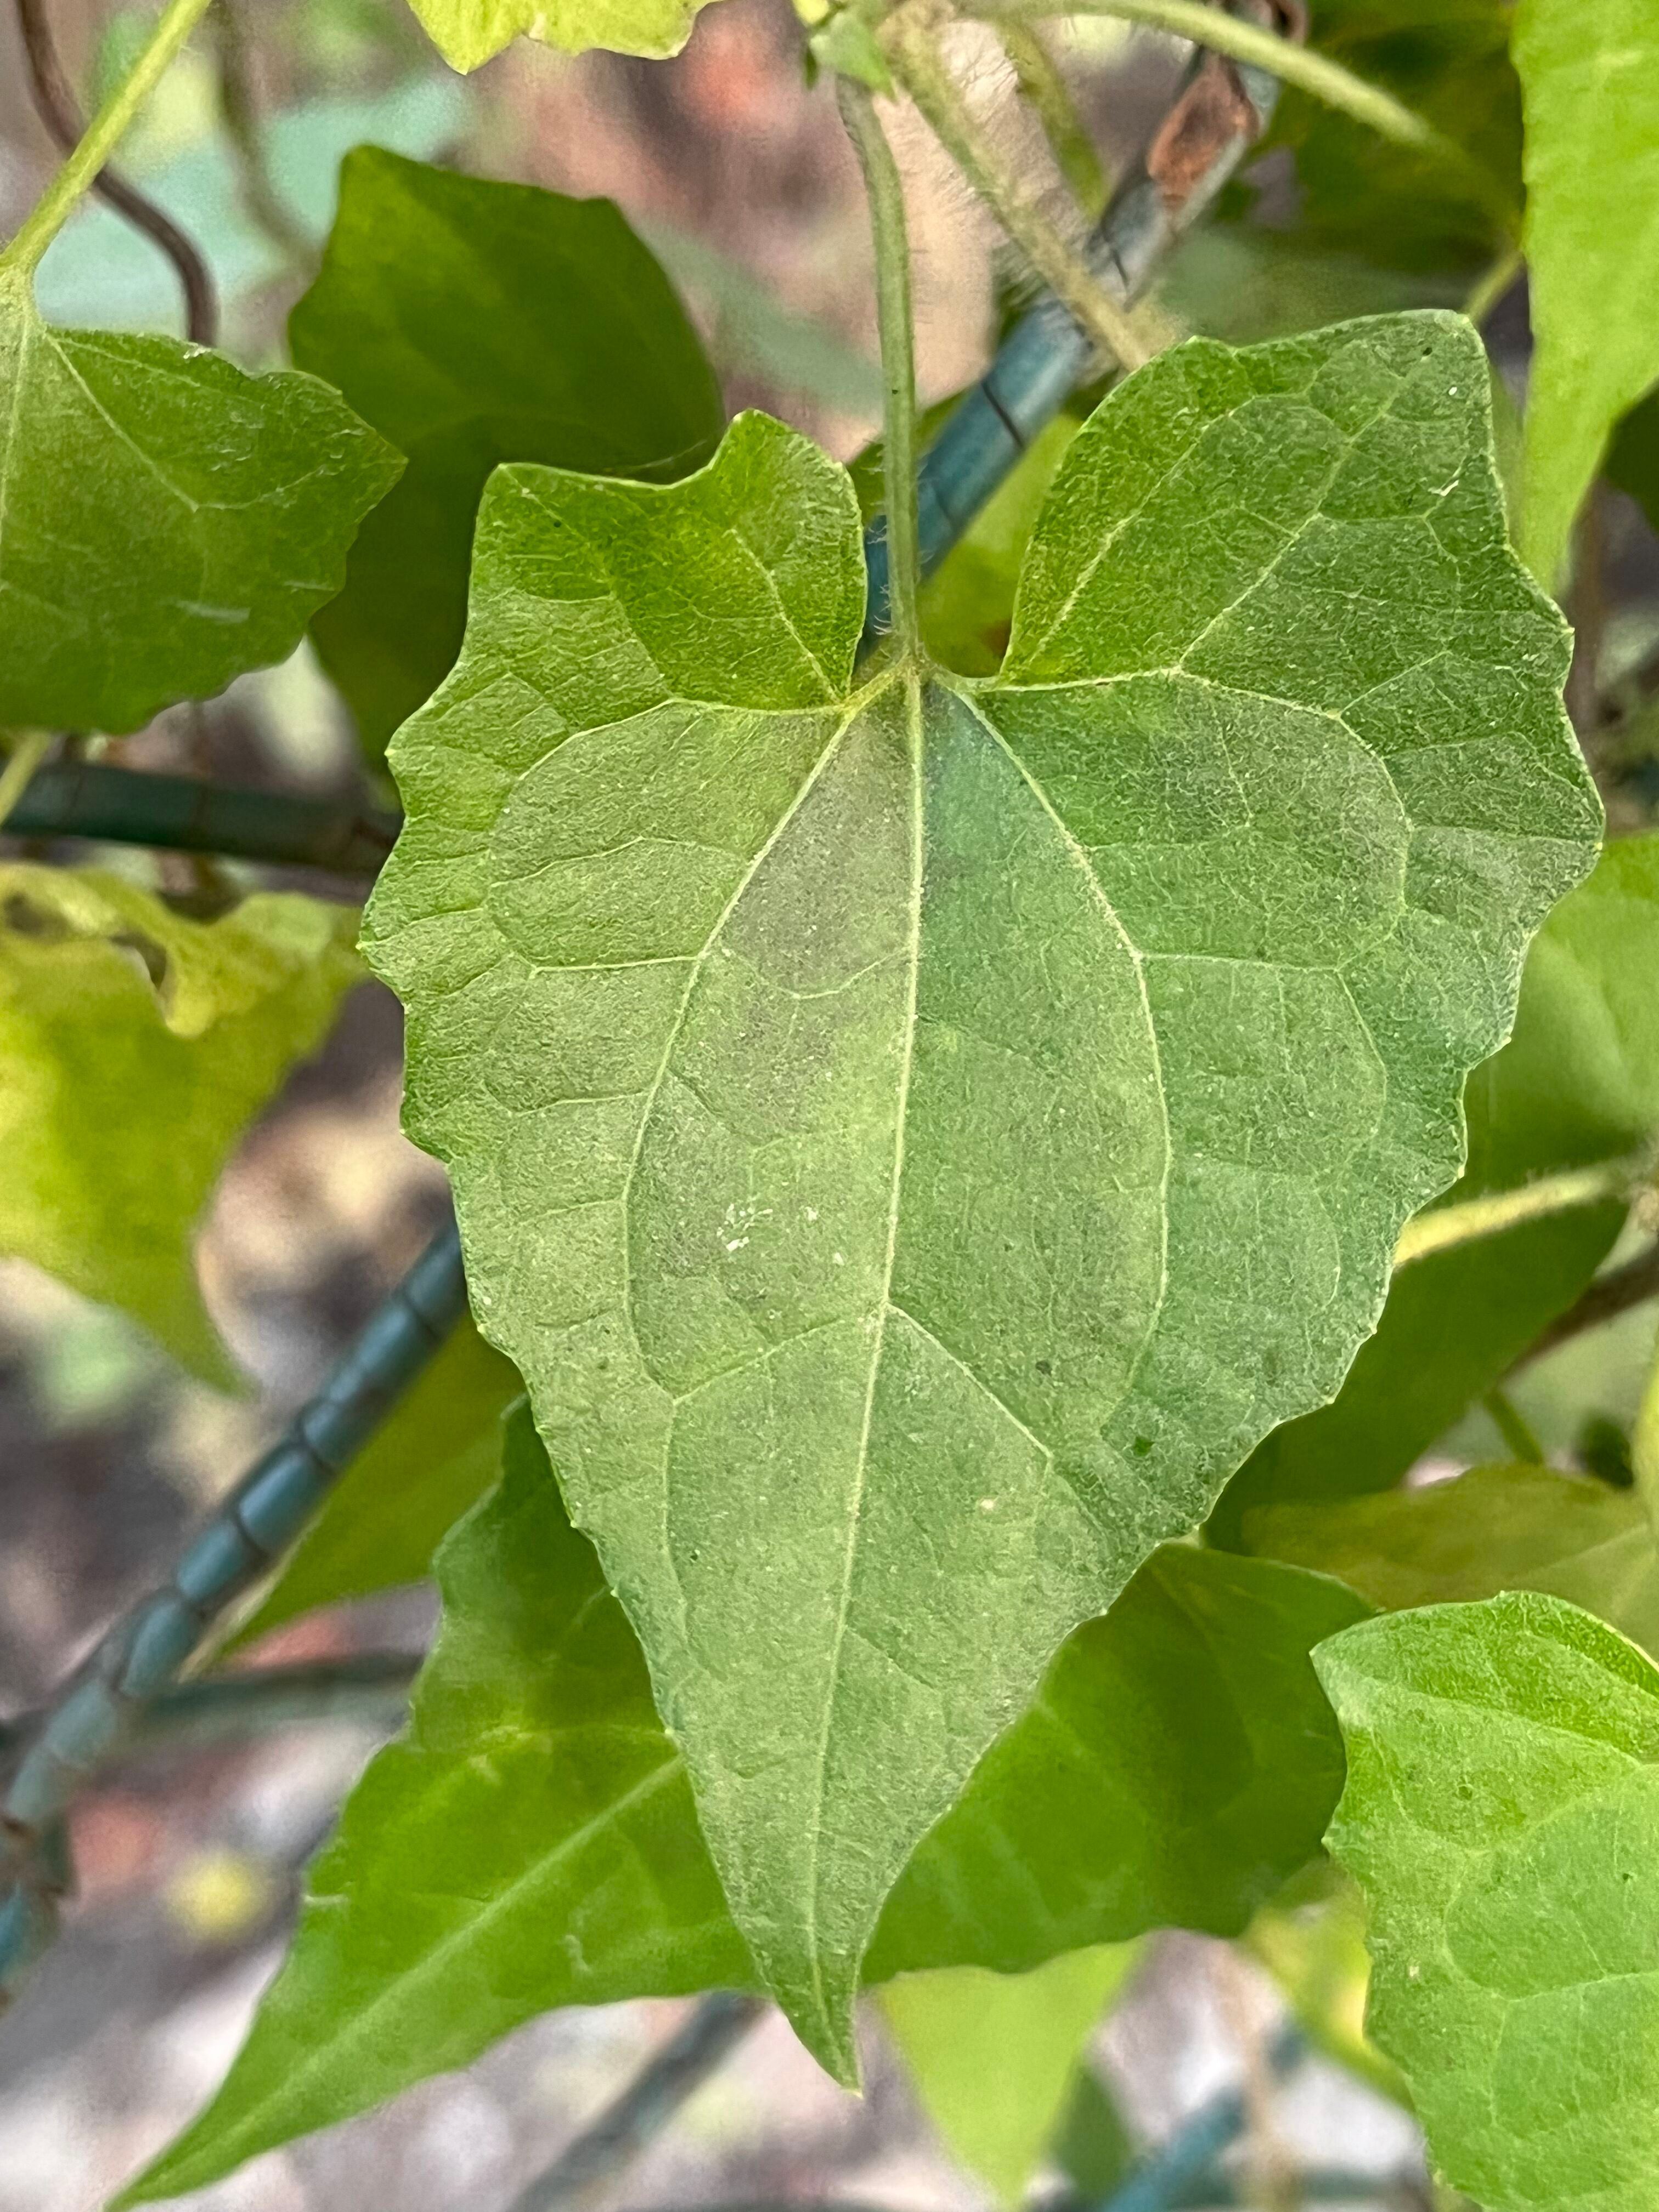
Plant species: mikania-micrantha